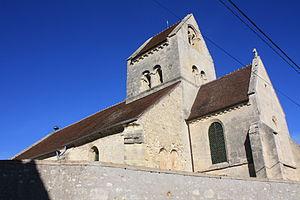
Église Saint-Pierre de Dravegny
Dravegny est une commune française située dans le département de l'Aisne, en région Hauts-de-France.
Cet article recense les monuments historiques du sud de l'Aisne, en France.
Cet article recense les monuments historiques français classés en 1920.